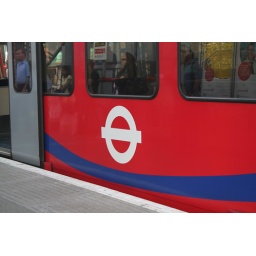
Logo colours rubbed off by train wash giving impression of 1980s LT bus roundel